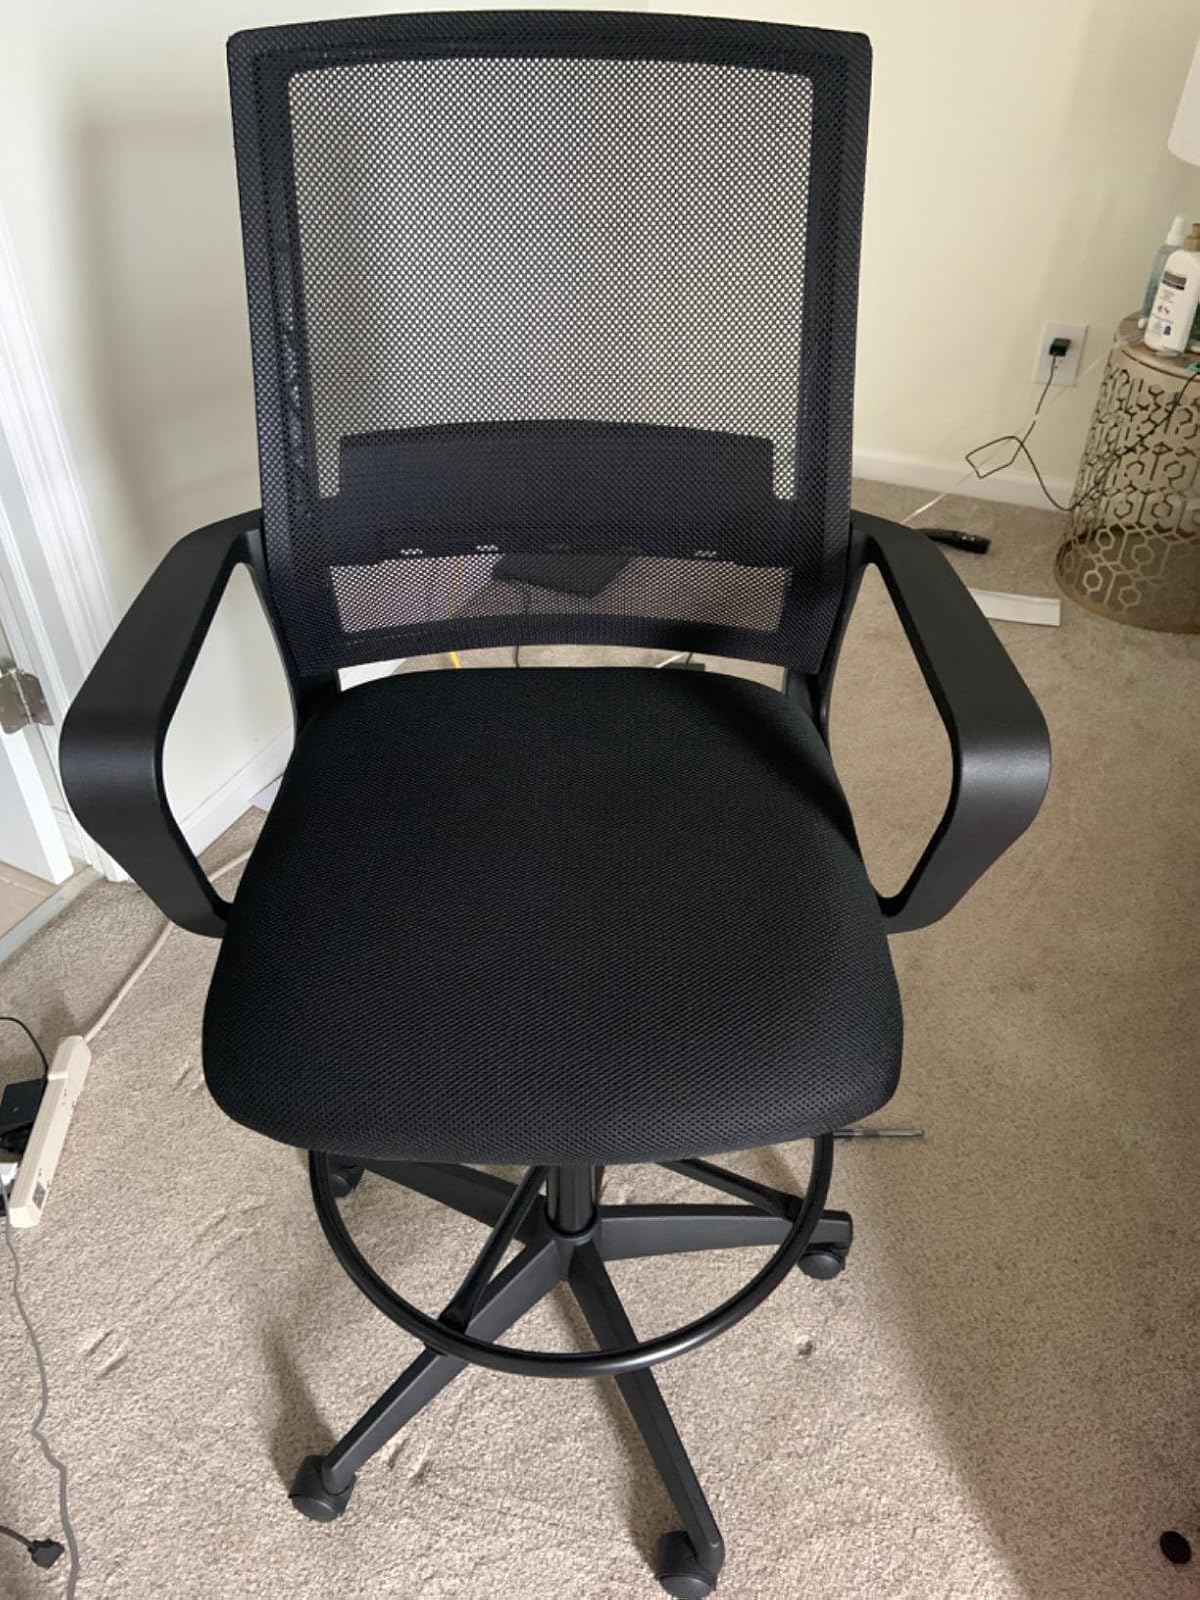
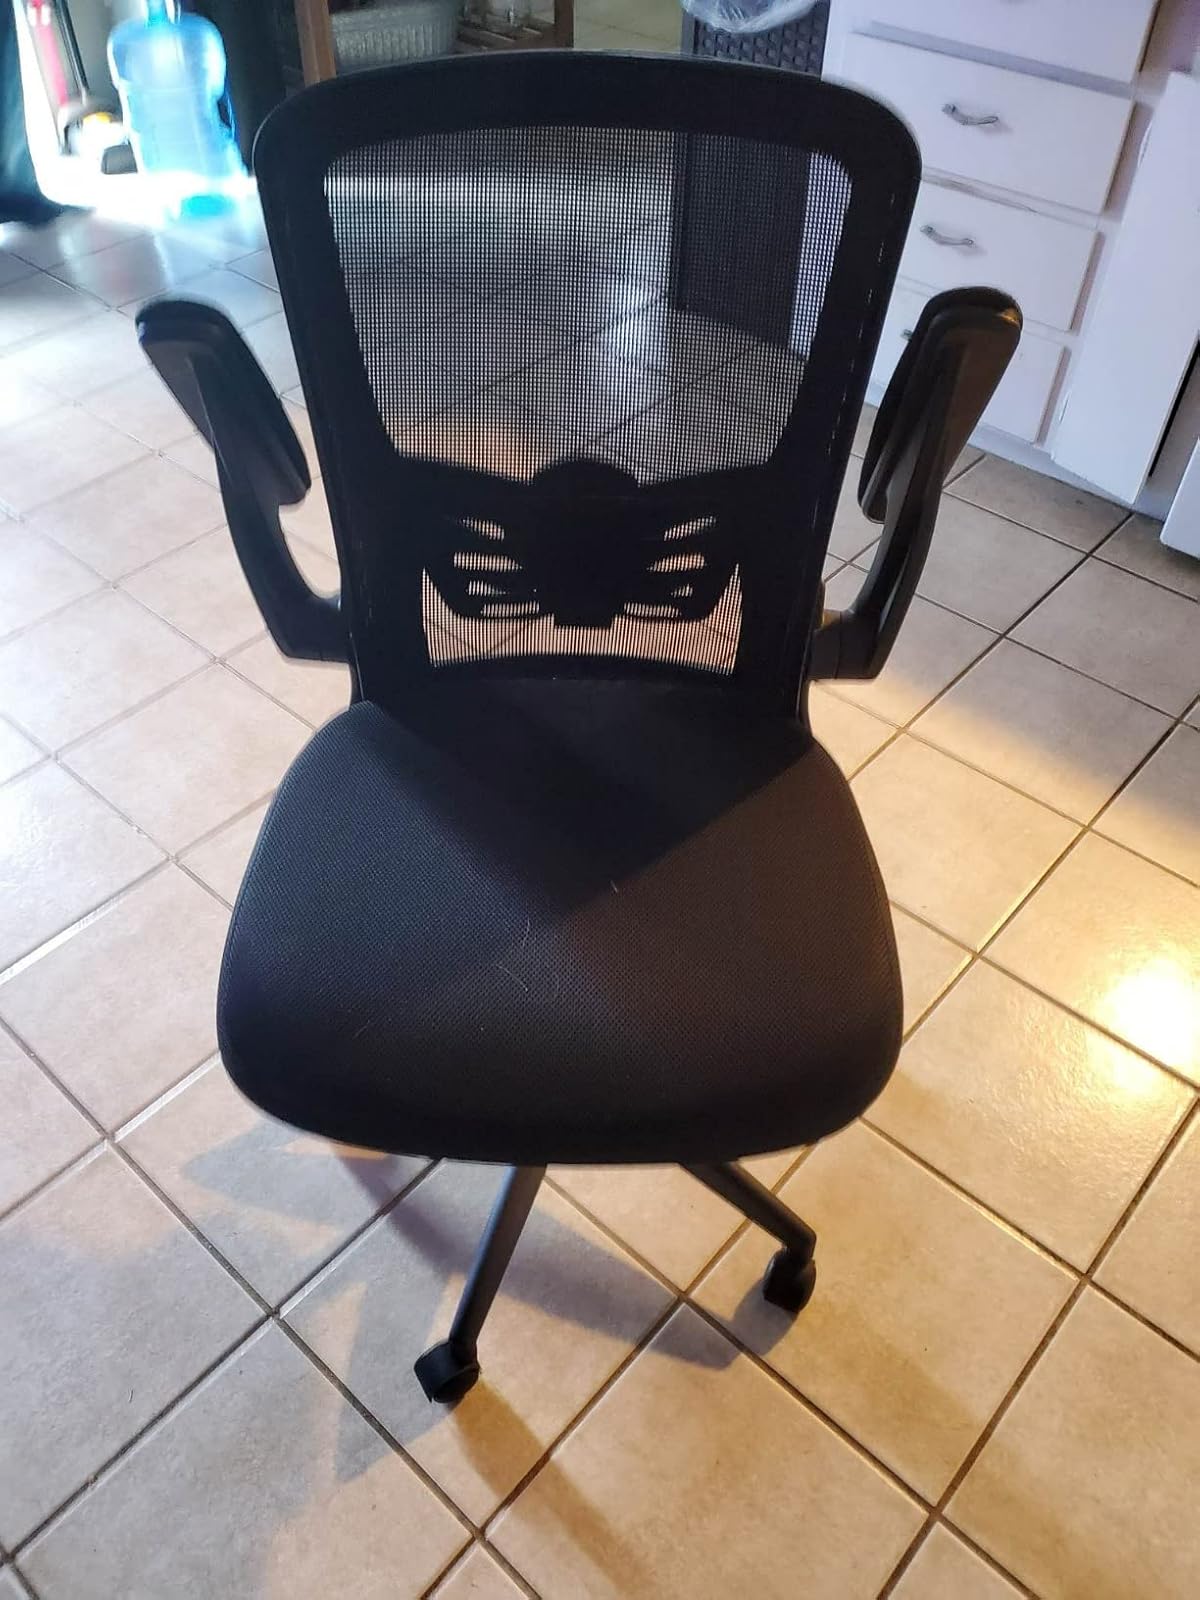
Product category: items_chair
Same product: no